Terry Duguid

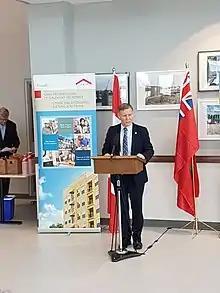
Duguid at a 2017 CMHC funding announcement as Parliamentary Secretary to the Minister of Families, Children, and Social Development.

In the 2004 Canadian federal election, Duguid was the Liberal candidate in the north Winnipeg riding of Kildonan—St. Paul, a riding previously held by Liberal MP Rey Pagtakhan, who chose to run in a different riding. Duguid narrowly lost (13582 votes to 13304) to Conservative candidate Joy Smith. He ran against Smith again in 2006, but Smith was re-elected in an election that saw the Conservatives win a minority government.